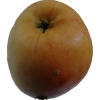
Label: Apple 14